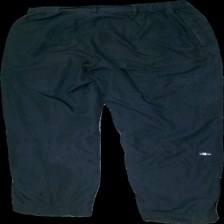
View: back
Type: Outerwear
Category: Men
Brand: Not in the list
Brand text on label: The Catmandoo
Colors: Black, White
Material: 100% polyester
Cut: Regular
Size: XL
Stains: Minor
Smell: Minor
Price range: <50
Recommended usage: Recycle
Description: Black outerwear trousers for men in size XL. Dirty and poor condition. Missing button.
Comment: Has a funky bad smell.